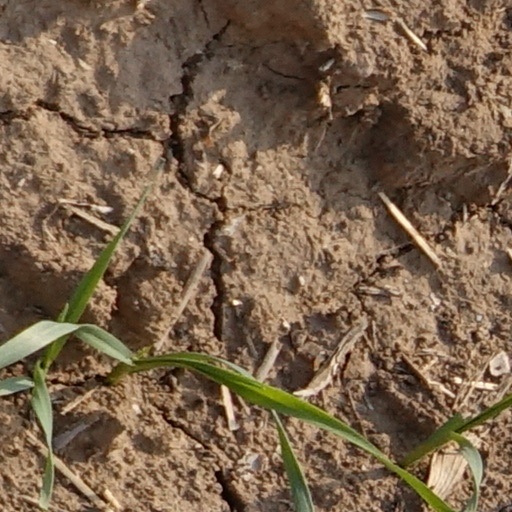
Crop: wheat